Aztec Siltstone

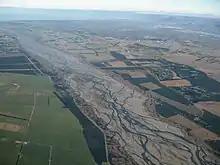
A modern-day alluvial plain, similar to the paleoenvironment of the Aztec Siltstone

The Aztec Siltstone varies in depth within the strata of the formation with the sections at Mount Richie reaching depths of 220 m while those seen at Maya Mountain only being a thickness of 40 m. There is a general thinning of the layers of the formation from south or north which is most likely caused by ice-sheets present in the area during the Late Carboniferous to Early Permian. Overlying of the Aztec Siltstone at the base of the Weller Coal Measure, the Metshel Tilite disconformity is present. The contact is gradational due to the lower beds of the disconformity being composed of locally eroded parts of the Aztec Siltstone. Unlike its upper contact, the lower between the Aztec Siltstone and Beacon Heights Orthoquartzite is conformable. This gradational contact is indicated by the finer beds which are very characteristic of the Siltstone and is around 5–10 m thick.